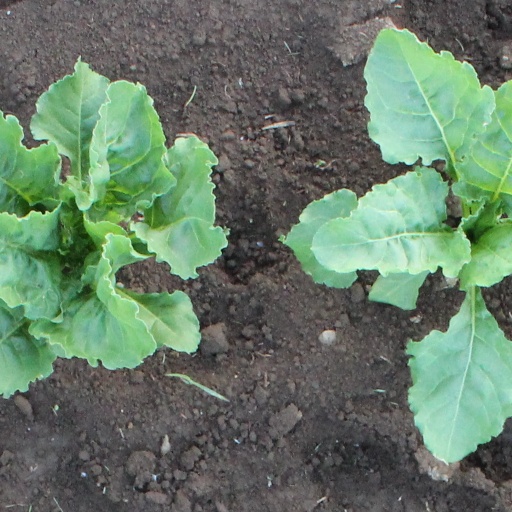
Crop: sugar beet